Hiking boot

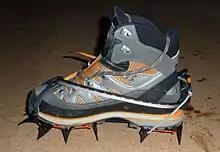
A Meindl boot with crampons attached

The first major improvement in mountaineering boots came about as a result of a deadly climbing accident in 1935. While descending Punta Rasica on the Swiss-Italian border, an expedition led by Vitale Bramani was caught in a severe snowstorm. Unable to descend along the icy rock walls, six of the climbers died from exhaustion, exposure and frostbite. As was the custom at that time, climbers wore heavy, hobnailed boots along the lower slopes of mountains. As they climbed higher they would exchange their boots for lighter rock climbing shoes, usually made with thin leather, felt-bottom soles that offered little protection against cold temperatures or moisture. Though they worked relatively well in normal weather conditions, the shoes offered virtually no grip in icy conditions. Convinced that inadequate footwear played a major role in the deaths of his six companions, Bramani was determined to find a solution to this problem. Two years later he introduced a sole with an innovative tread design that he called Carrarmato, an Italian word that means “tank tread.” The sole was made from vulcanized rubber and featured heavy lugs that were designed to take the place of hobnails. The rubber lug pattern provided boots with outstanding traction and allowed them to be used on a variety of surfaces, including uneven forest floors, bare rock, loose scree slopes and hard-packed snow. In 1937 Bramani launched his revolutionary new product. Taking the first two letters of his first name, and the first four letters of his last name, Vitale Bramani named his new company Vibram. Almost immediately the new lugged soles caught on with the climbing community, and eventually with hikers by the 1960s and 70s.